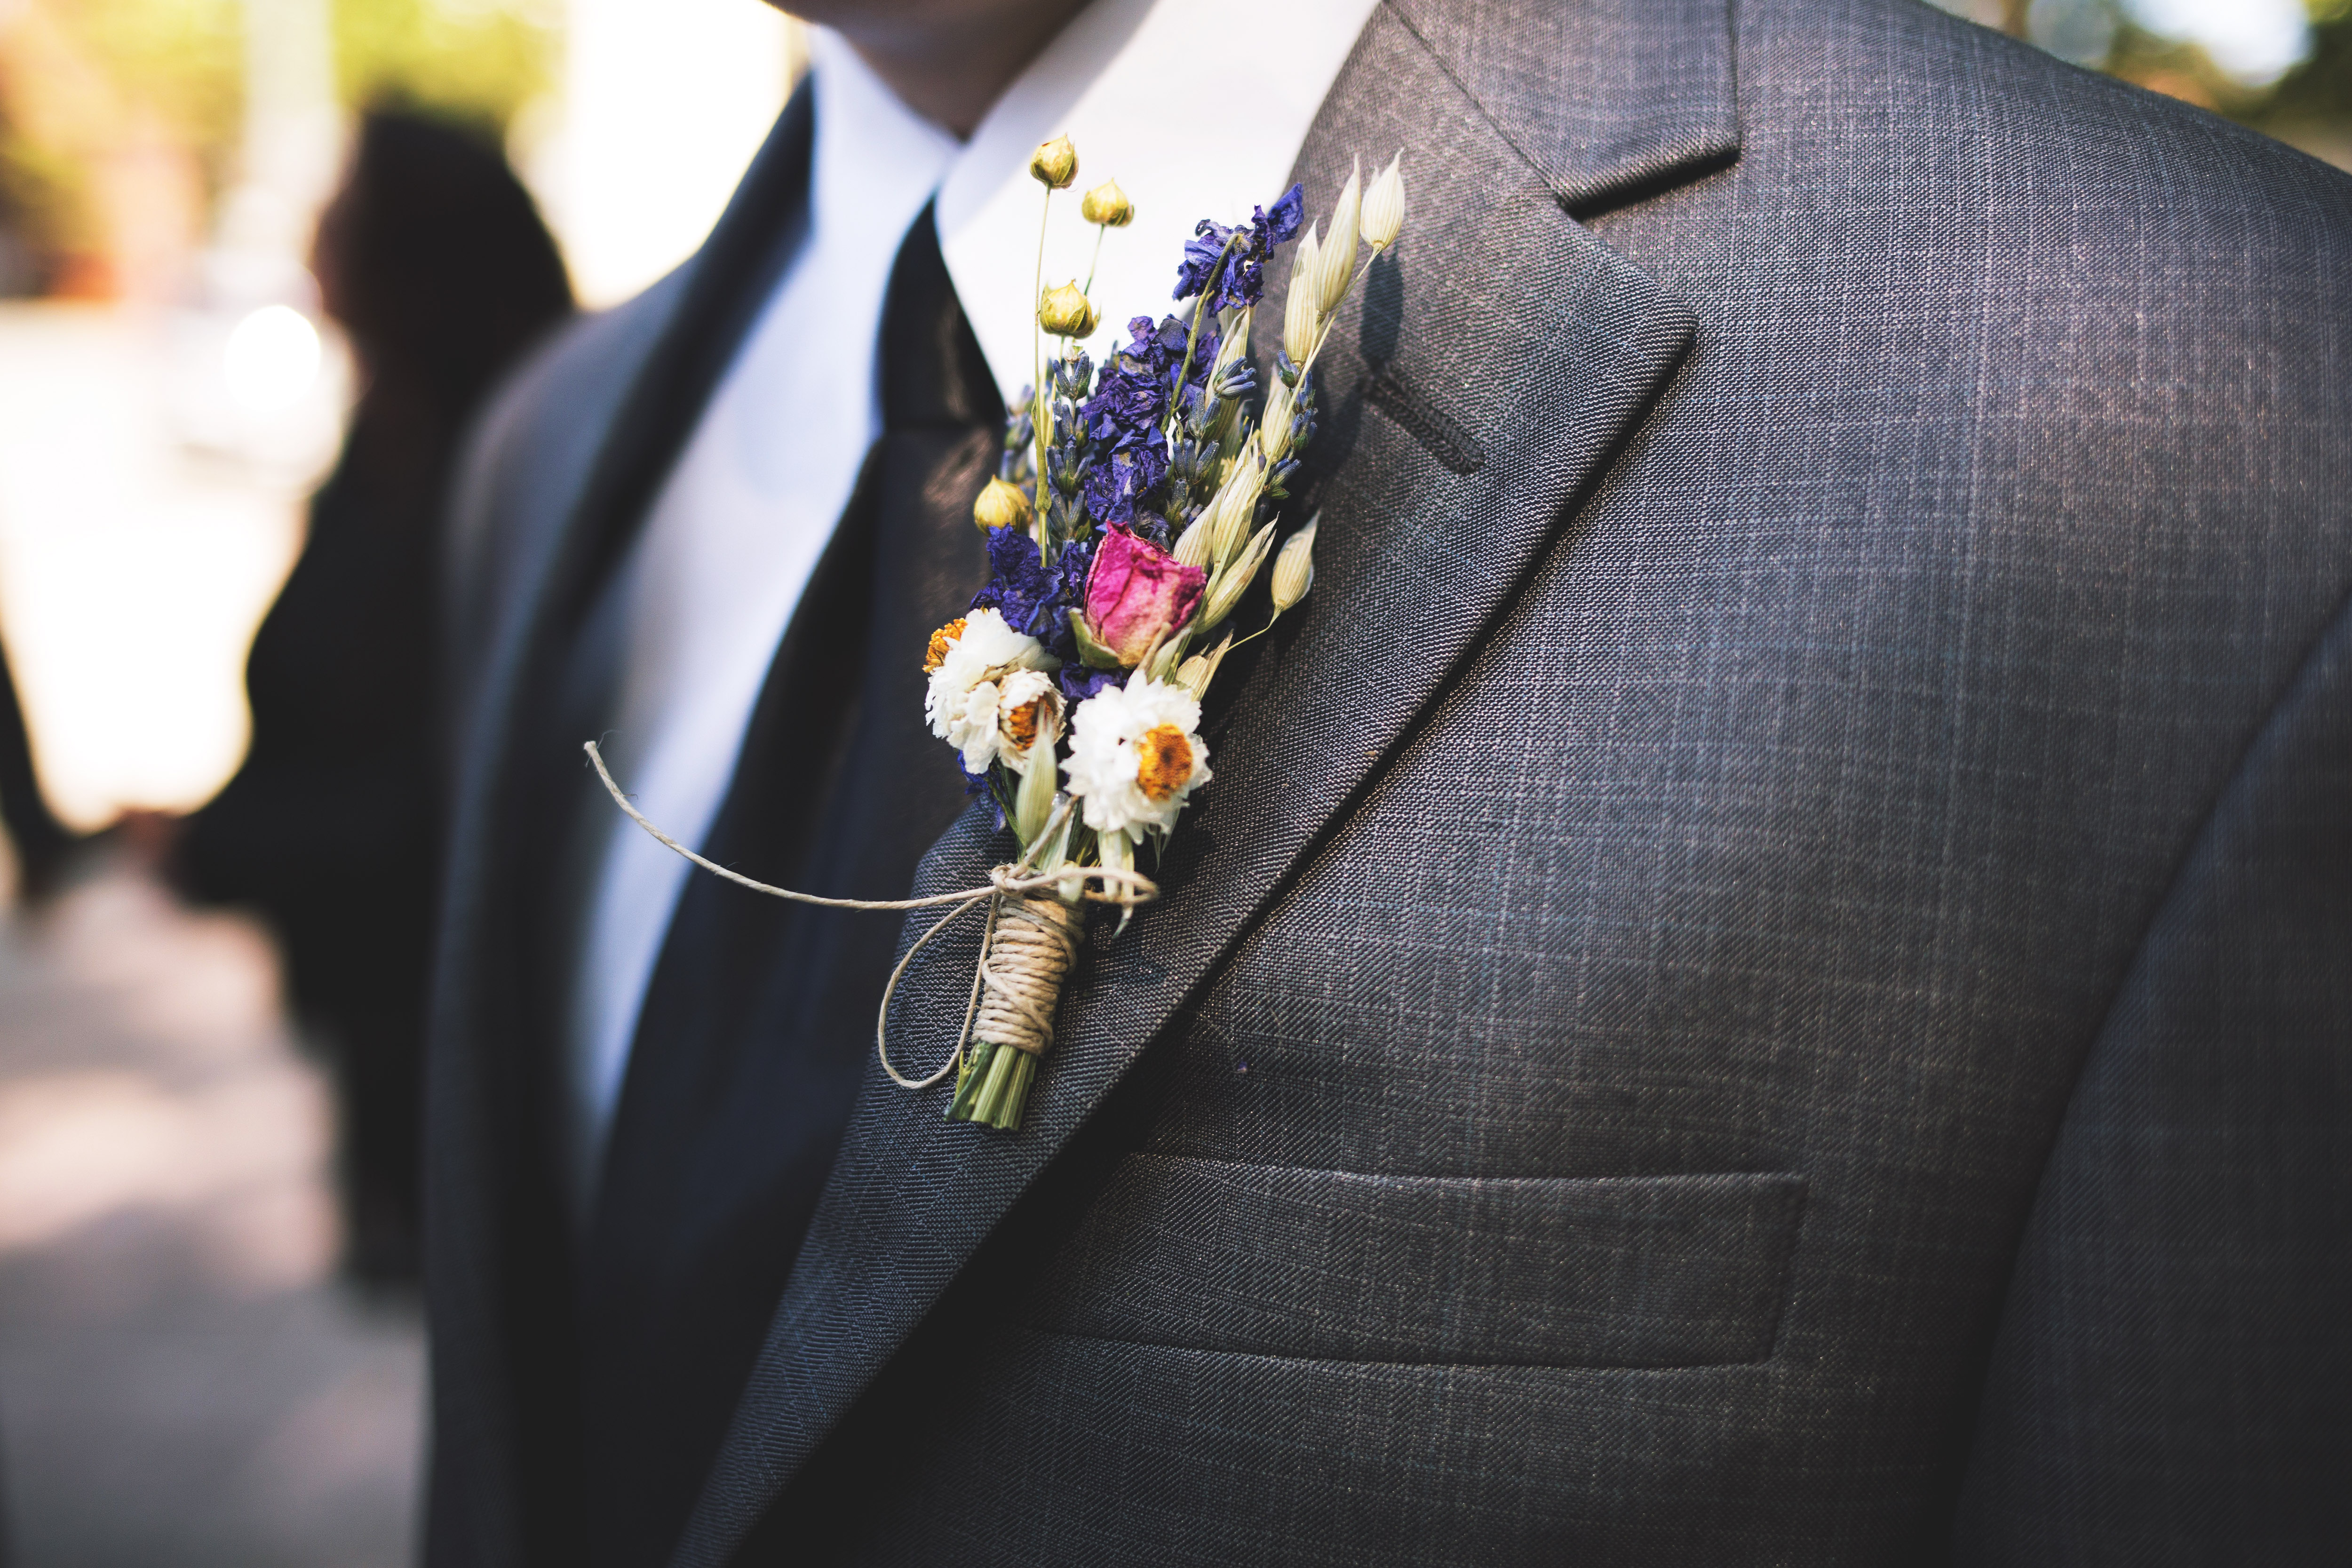
suit, photograph, formal wear, purple, tuxedo, dress, flower, ceremony, floristry, plant, event, wedding, floral design, bouquet, outerwear, flower arranging, bride, fashion accessory, blazer, bridal accessory, marriage